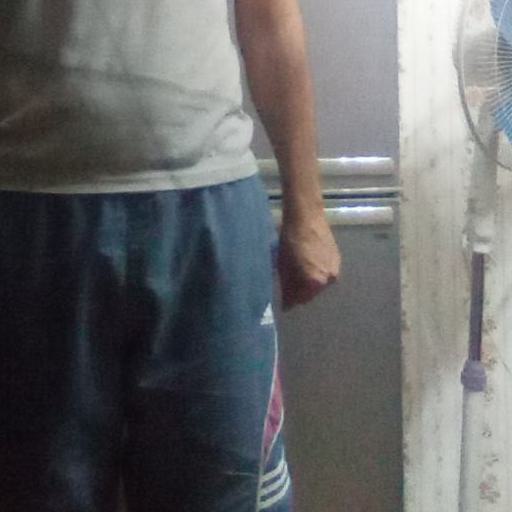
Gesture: no_gesture